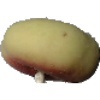
Label: peach_flat